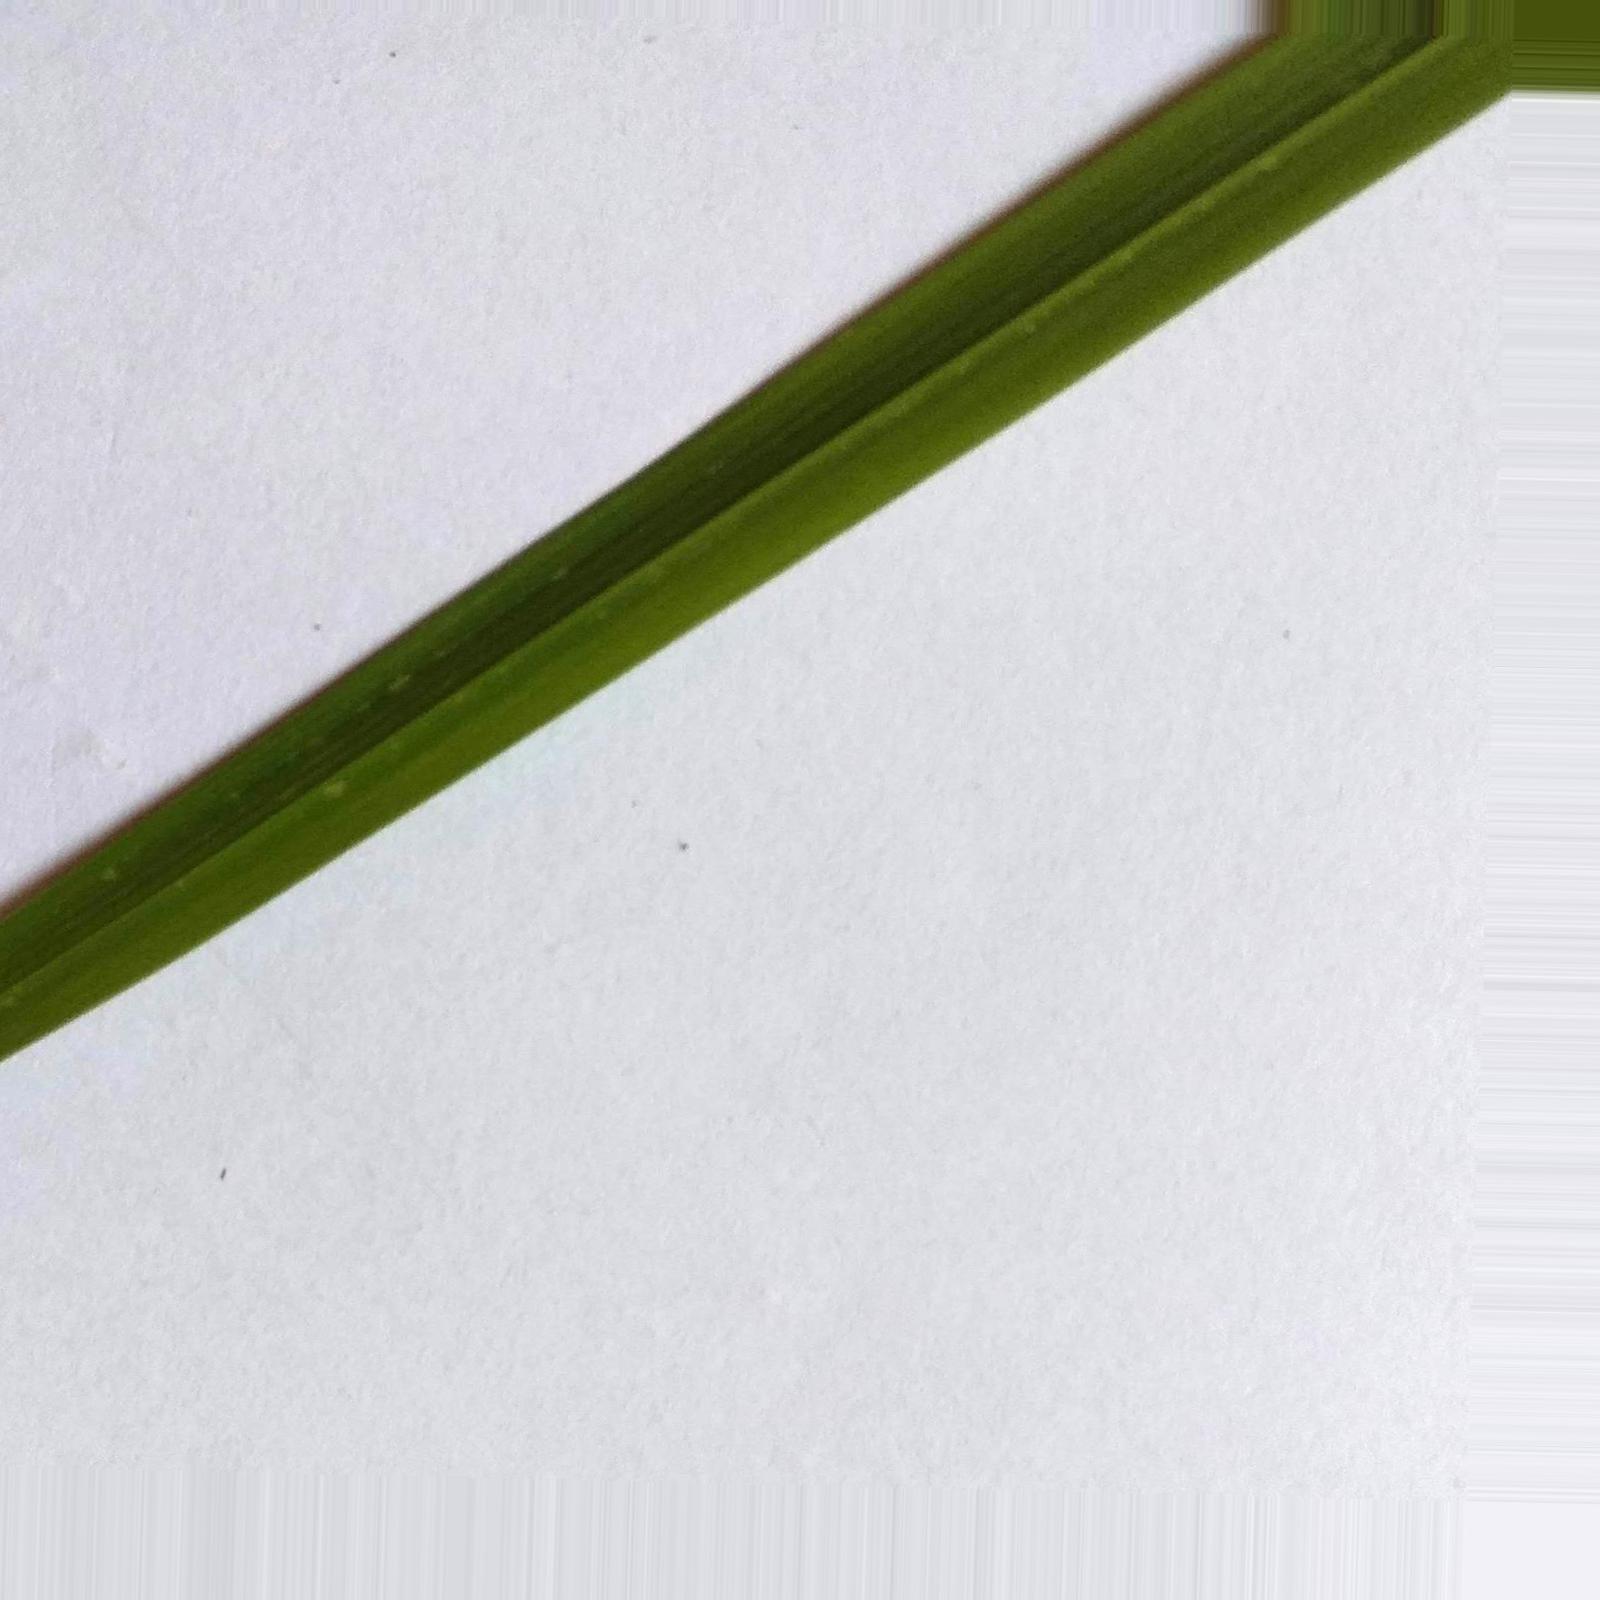
Nhãn: Healthy